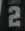
Number: 2